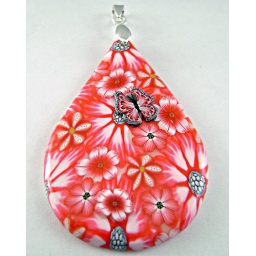
The butterfly and the red/white flower near the bottom are raised above a highly polished surface.